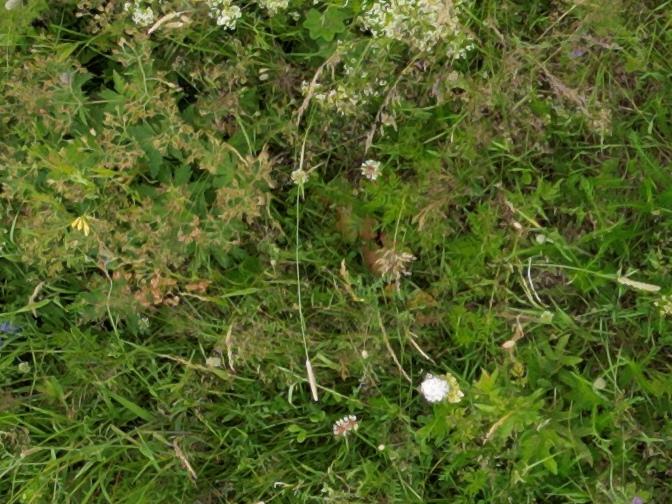
Flowers visible: yarrow flowers, yarrow flowers, yarrow flowers